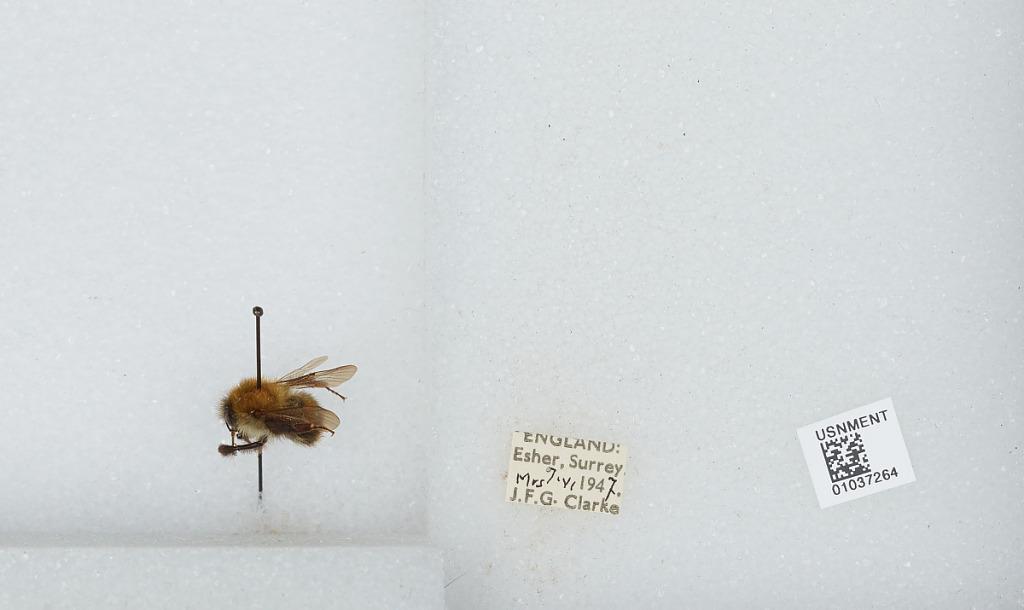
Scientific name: Bombus (Thoracobombus) pascuorum (Scopoli)
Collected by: J. Clarke
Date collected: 1947-6-7
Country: United Kingdom
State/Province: England
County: Surrey
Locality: Esher
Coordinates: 51.3691, -0.365